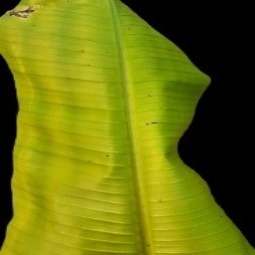
Label: Magnesium